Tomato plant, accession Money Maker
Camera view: horizontal (90 deg, fisheye); turntable rotation: 210 degrees
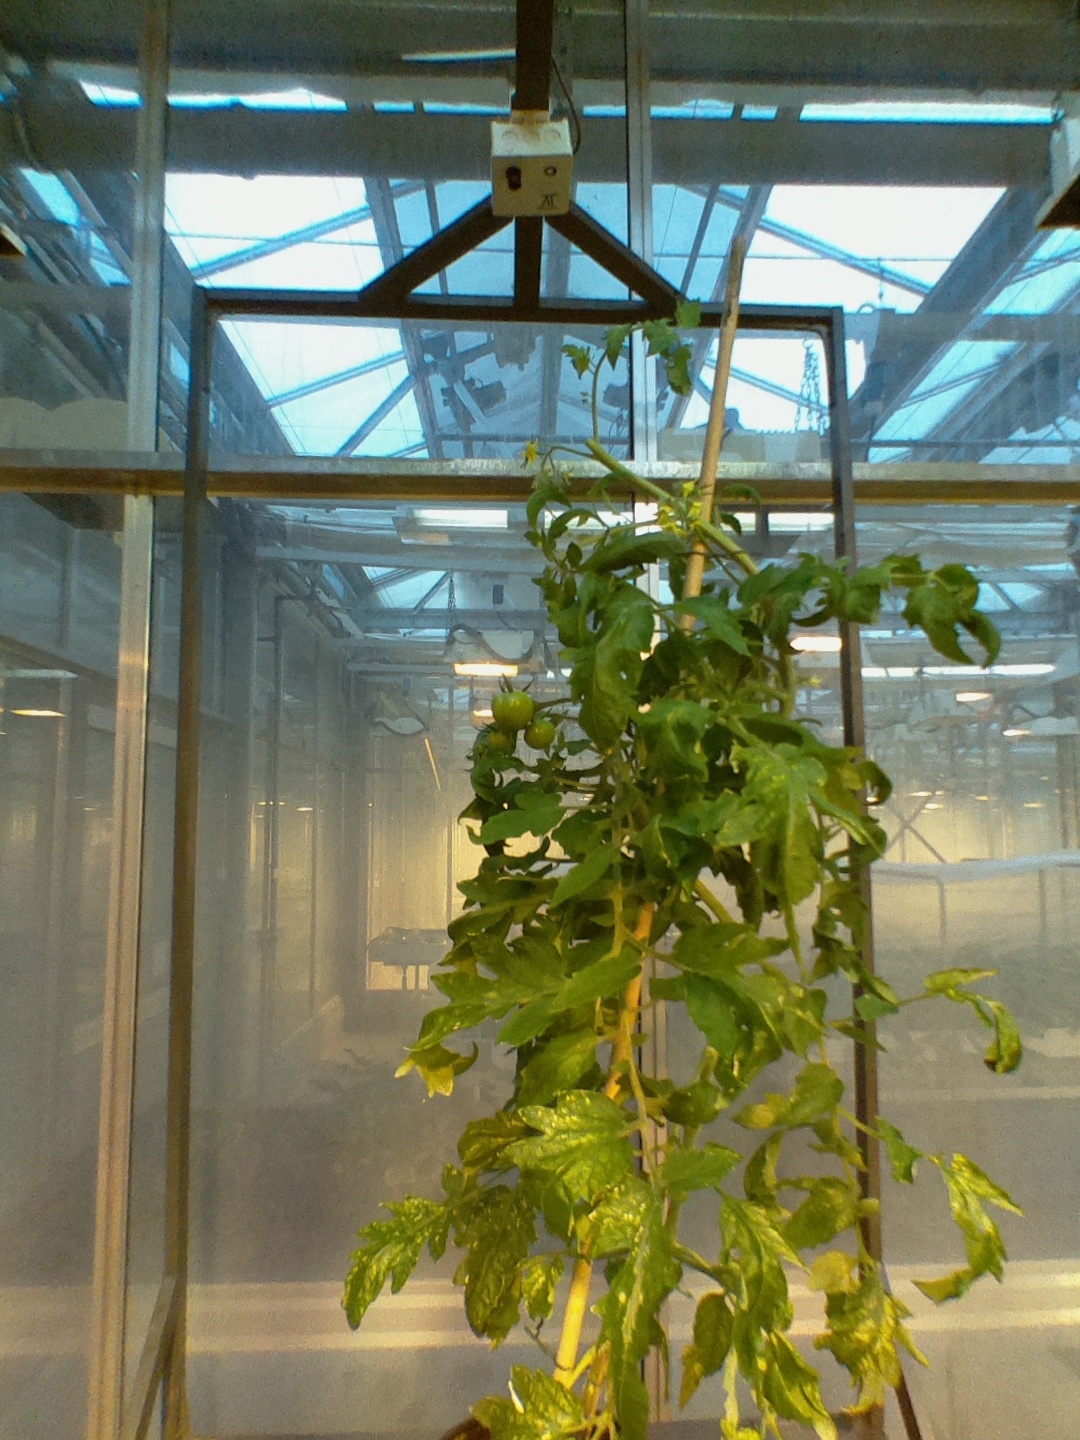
BBCH growth stage 72: 20%-30% of final fruit size